Ricky Stenhouse Jr.

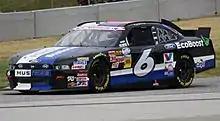
2012 Nationwide car

Stenhouse drove the No. 6 Sprint Cup Series car for Roush Fenway Racing in the 2012 Daytona 500, finishing 20th.